Ottawa

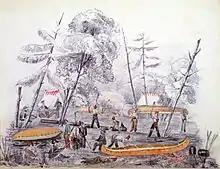
Camp used by soldiers and labourers of the Rideau Canal, on the south side of the Ottawa River in 1826. The building of the canal attracted many land speculators to the area.

The Ottawa Valley became habitable around 10,000 years ago, following the natural draining of the Champlain Sea. Archaeological findings of arrowheads, tools and pottery indicate that Indigenous populations first settled in the area about 6,500 years ago. These findings suggest that these Algonquin people were engaged in foraging, hunting and fishing, but also trade and travel. Three major rivers meet within Ottawa, making it an important trade and travel area for thousands of years. The Algonquins are a broad Indigenous people who are closely related to the Odawa and Ojibwe peoples. This period ended with the arrival of settlers and colonization of North America by Europeans during and after the 15th century.